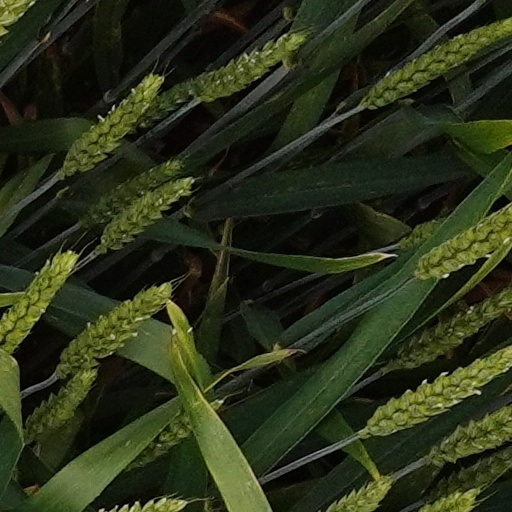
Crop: wheat